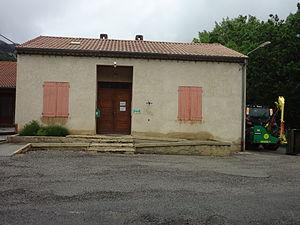
Entrepierres est une commune française, située dans le département des Alpes-de-Haute-Provence en région Provence-Alpes-Côte d'Azur. Son nom fait référence à sa géographie montagneuse, au bord de la Durance, entre Gap et Digne-les-Bains. Grande commune par sa taille, résultat de la fusion de trois communes, elle est petite par sa population. Comme beaucoup de communes alentour, elle a connu un exode rural important, et reste aujourd'hui axée sur des activités rurales : agriculture, tourisme notamment randonnées.